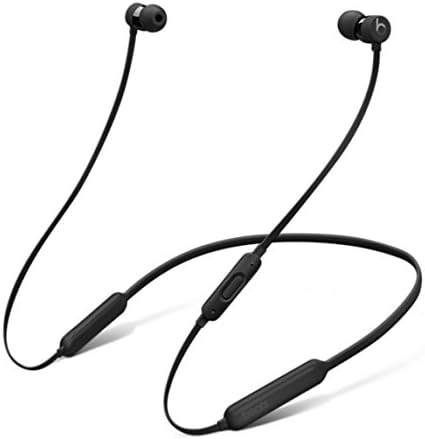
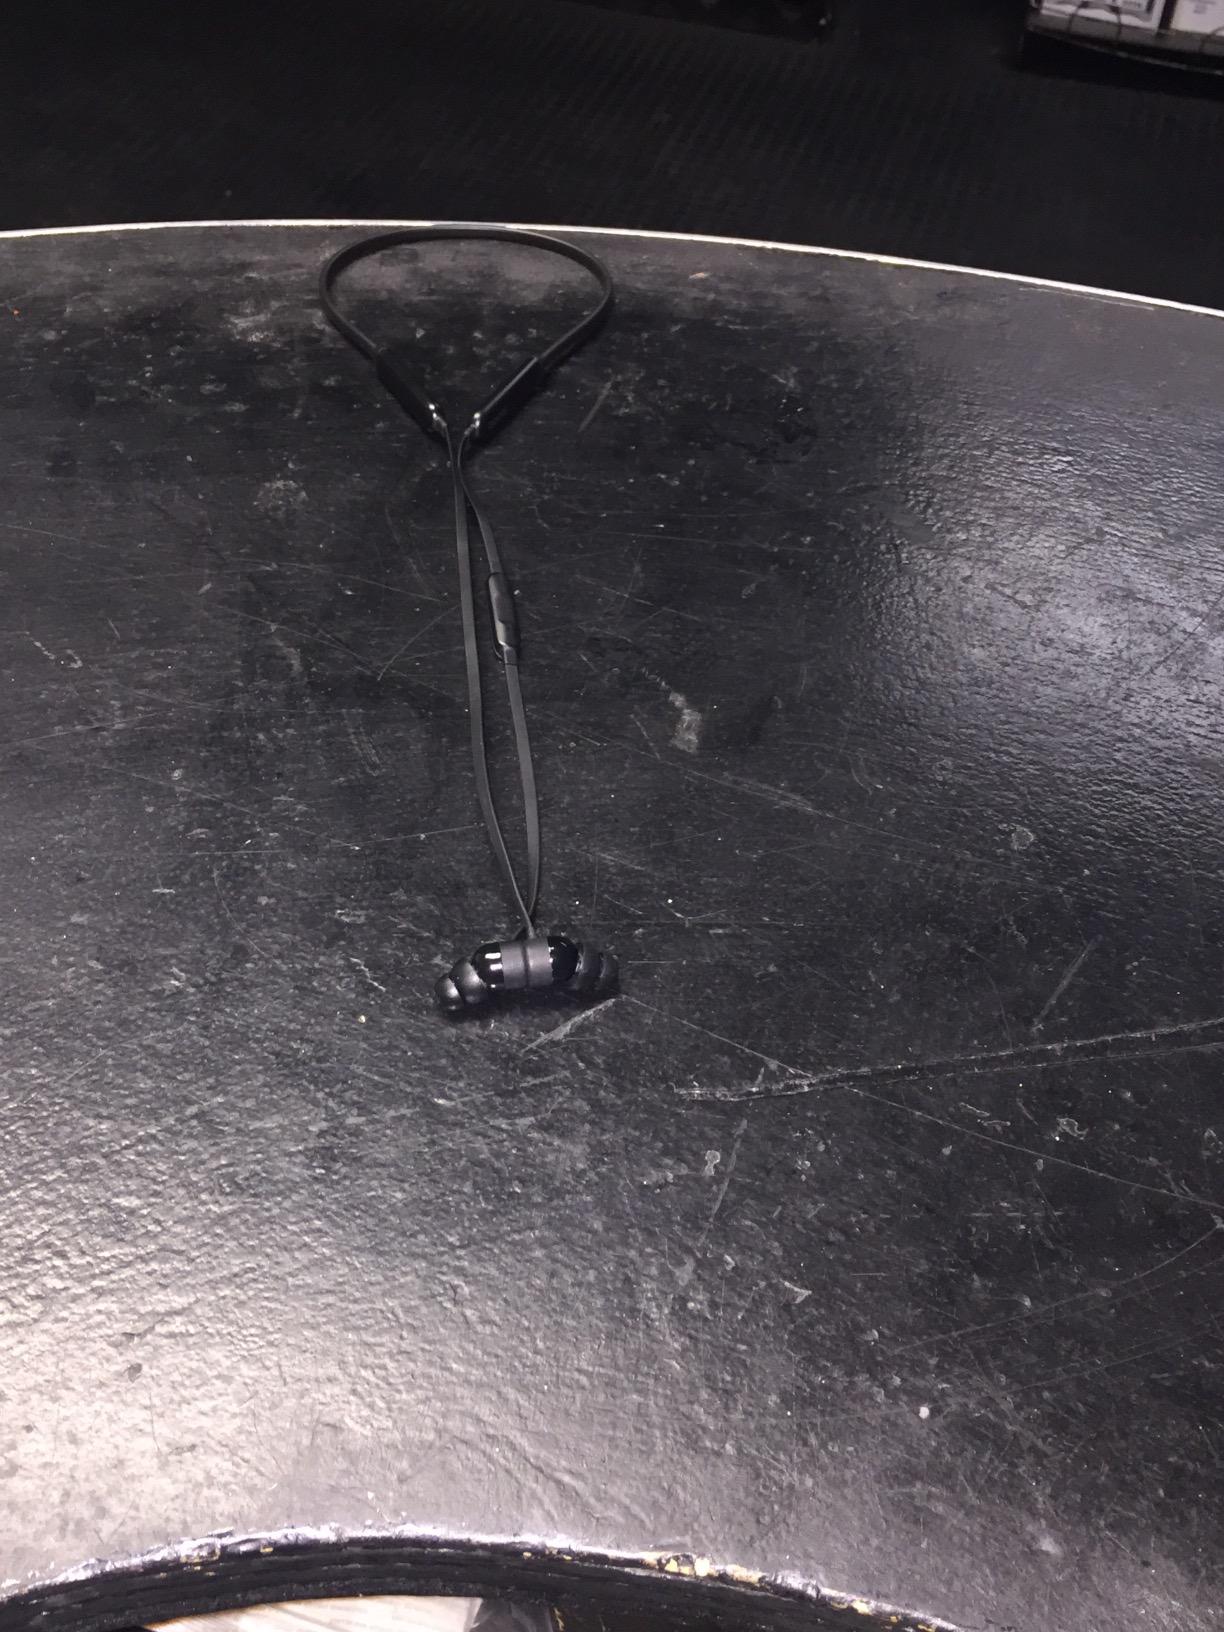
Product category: headphones
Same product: yes